Alex Scott (actor)

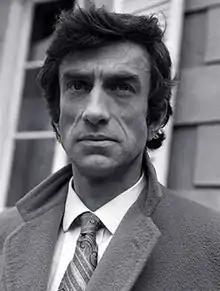
Alex Scott

Alex Scott (18 September 1929 – 25 June 2015) was an Australian-British television actor best known for his appearances in British television productions of the 1960s, including "Special Branch", "The Avengers", "Danger Man", "The Saint" and the final episode ("The Smile Behind the Veil", 1969) of "Randall and Hopkirk (Deceased)". He also appeared as Klaus in "The Adventures of William Tell", episode 22 "The Killer" (1959).